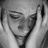
Emotion: sad